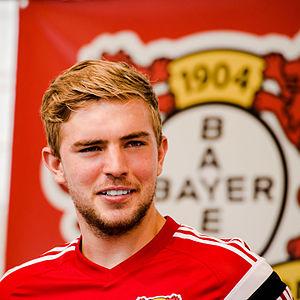
Christoph Kramer, né le 19 février 1991 à Solingen, est un footballeur international allemand. Évoluant au poste de milieu défensif, il joue depuis juillet 2016 avec le Borussia Mönchengladbach.